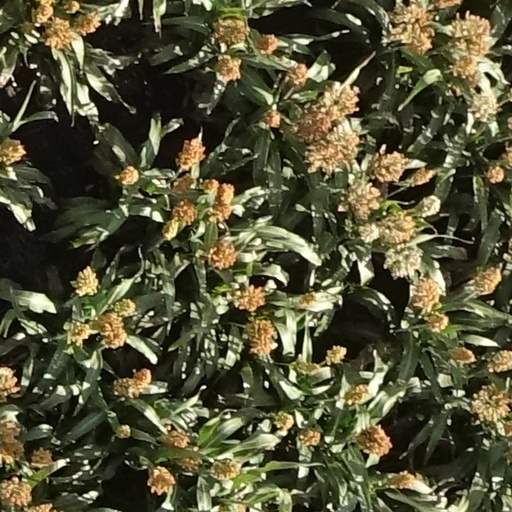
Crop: sorghum